Computer cluster

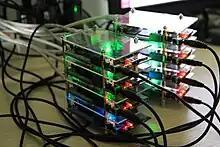
Low-cost and low energy tiny-cluster of Cubieboards, using Apache Hadoop on Lubuntu

As the computer clusters were appearing during the 1980s, so were supercomputers. One of the elements that distinguished the three classes at that time was that the early supercomputers relied on shared memory. Clusters do not typically use physically shared memory, while many supercomputer architectures have also abandoned it.